Hmong College Prep Academy

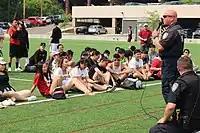
HCPA students listening to a police officer speaking at the annual School Picnic

All HCPA students receive small group advising through HCPA's College Prep Program. Starting in 2010, the College Prep Program is a grade 6-12 plan in which students remain with a single teacher and student cohort for their entire stay in a particular school (MS, HS). These advisory cohorts are represented by a college/mascot when competing with other CPs at HCPA's monthly and quarterly assemblies.